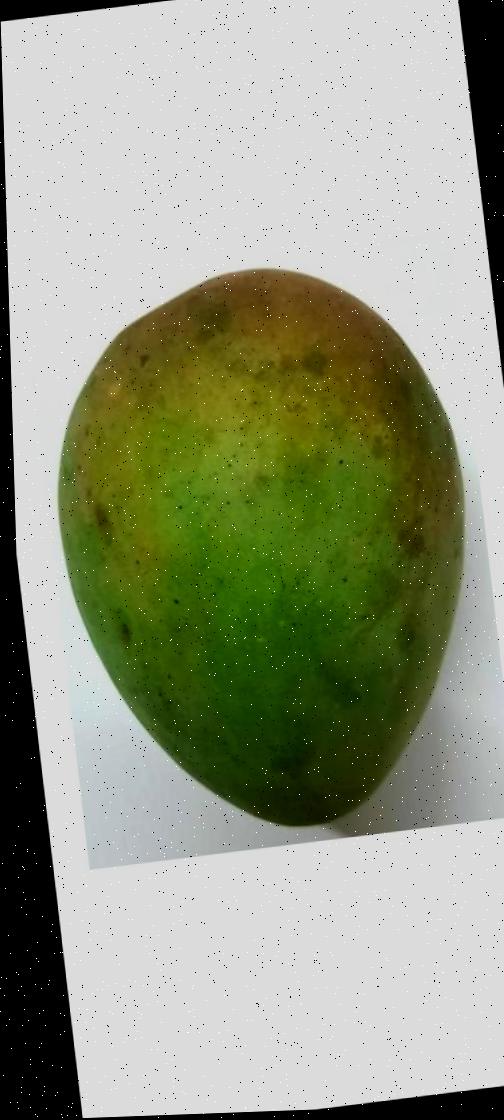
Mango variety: Harivanga